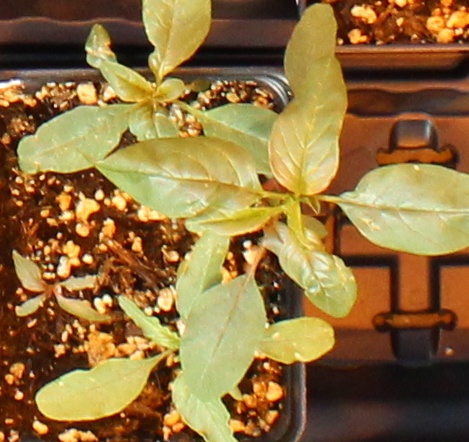
Label: Waterhemp